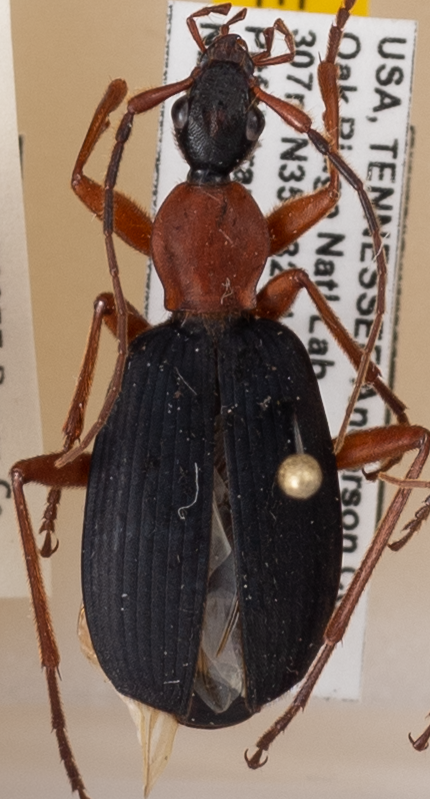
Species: Galerita bicolor
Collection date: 2021-07-21 04:00:00
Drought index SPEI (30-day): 0.39
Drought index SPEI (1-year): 0.17
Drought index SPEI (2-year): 1.526